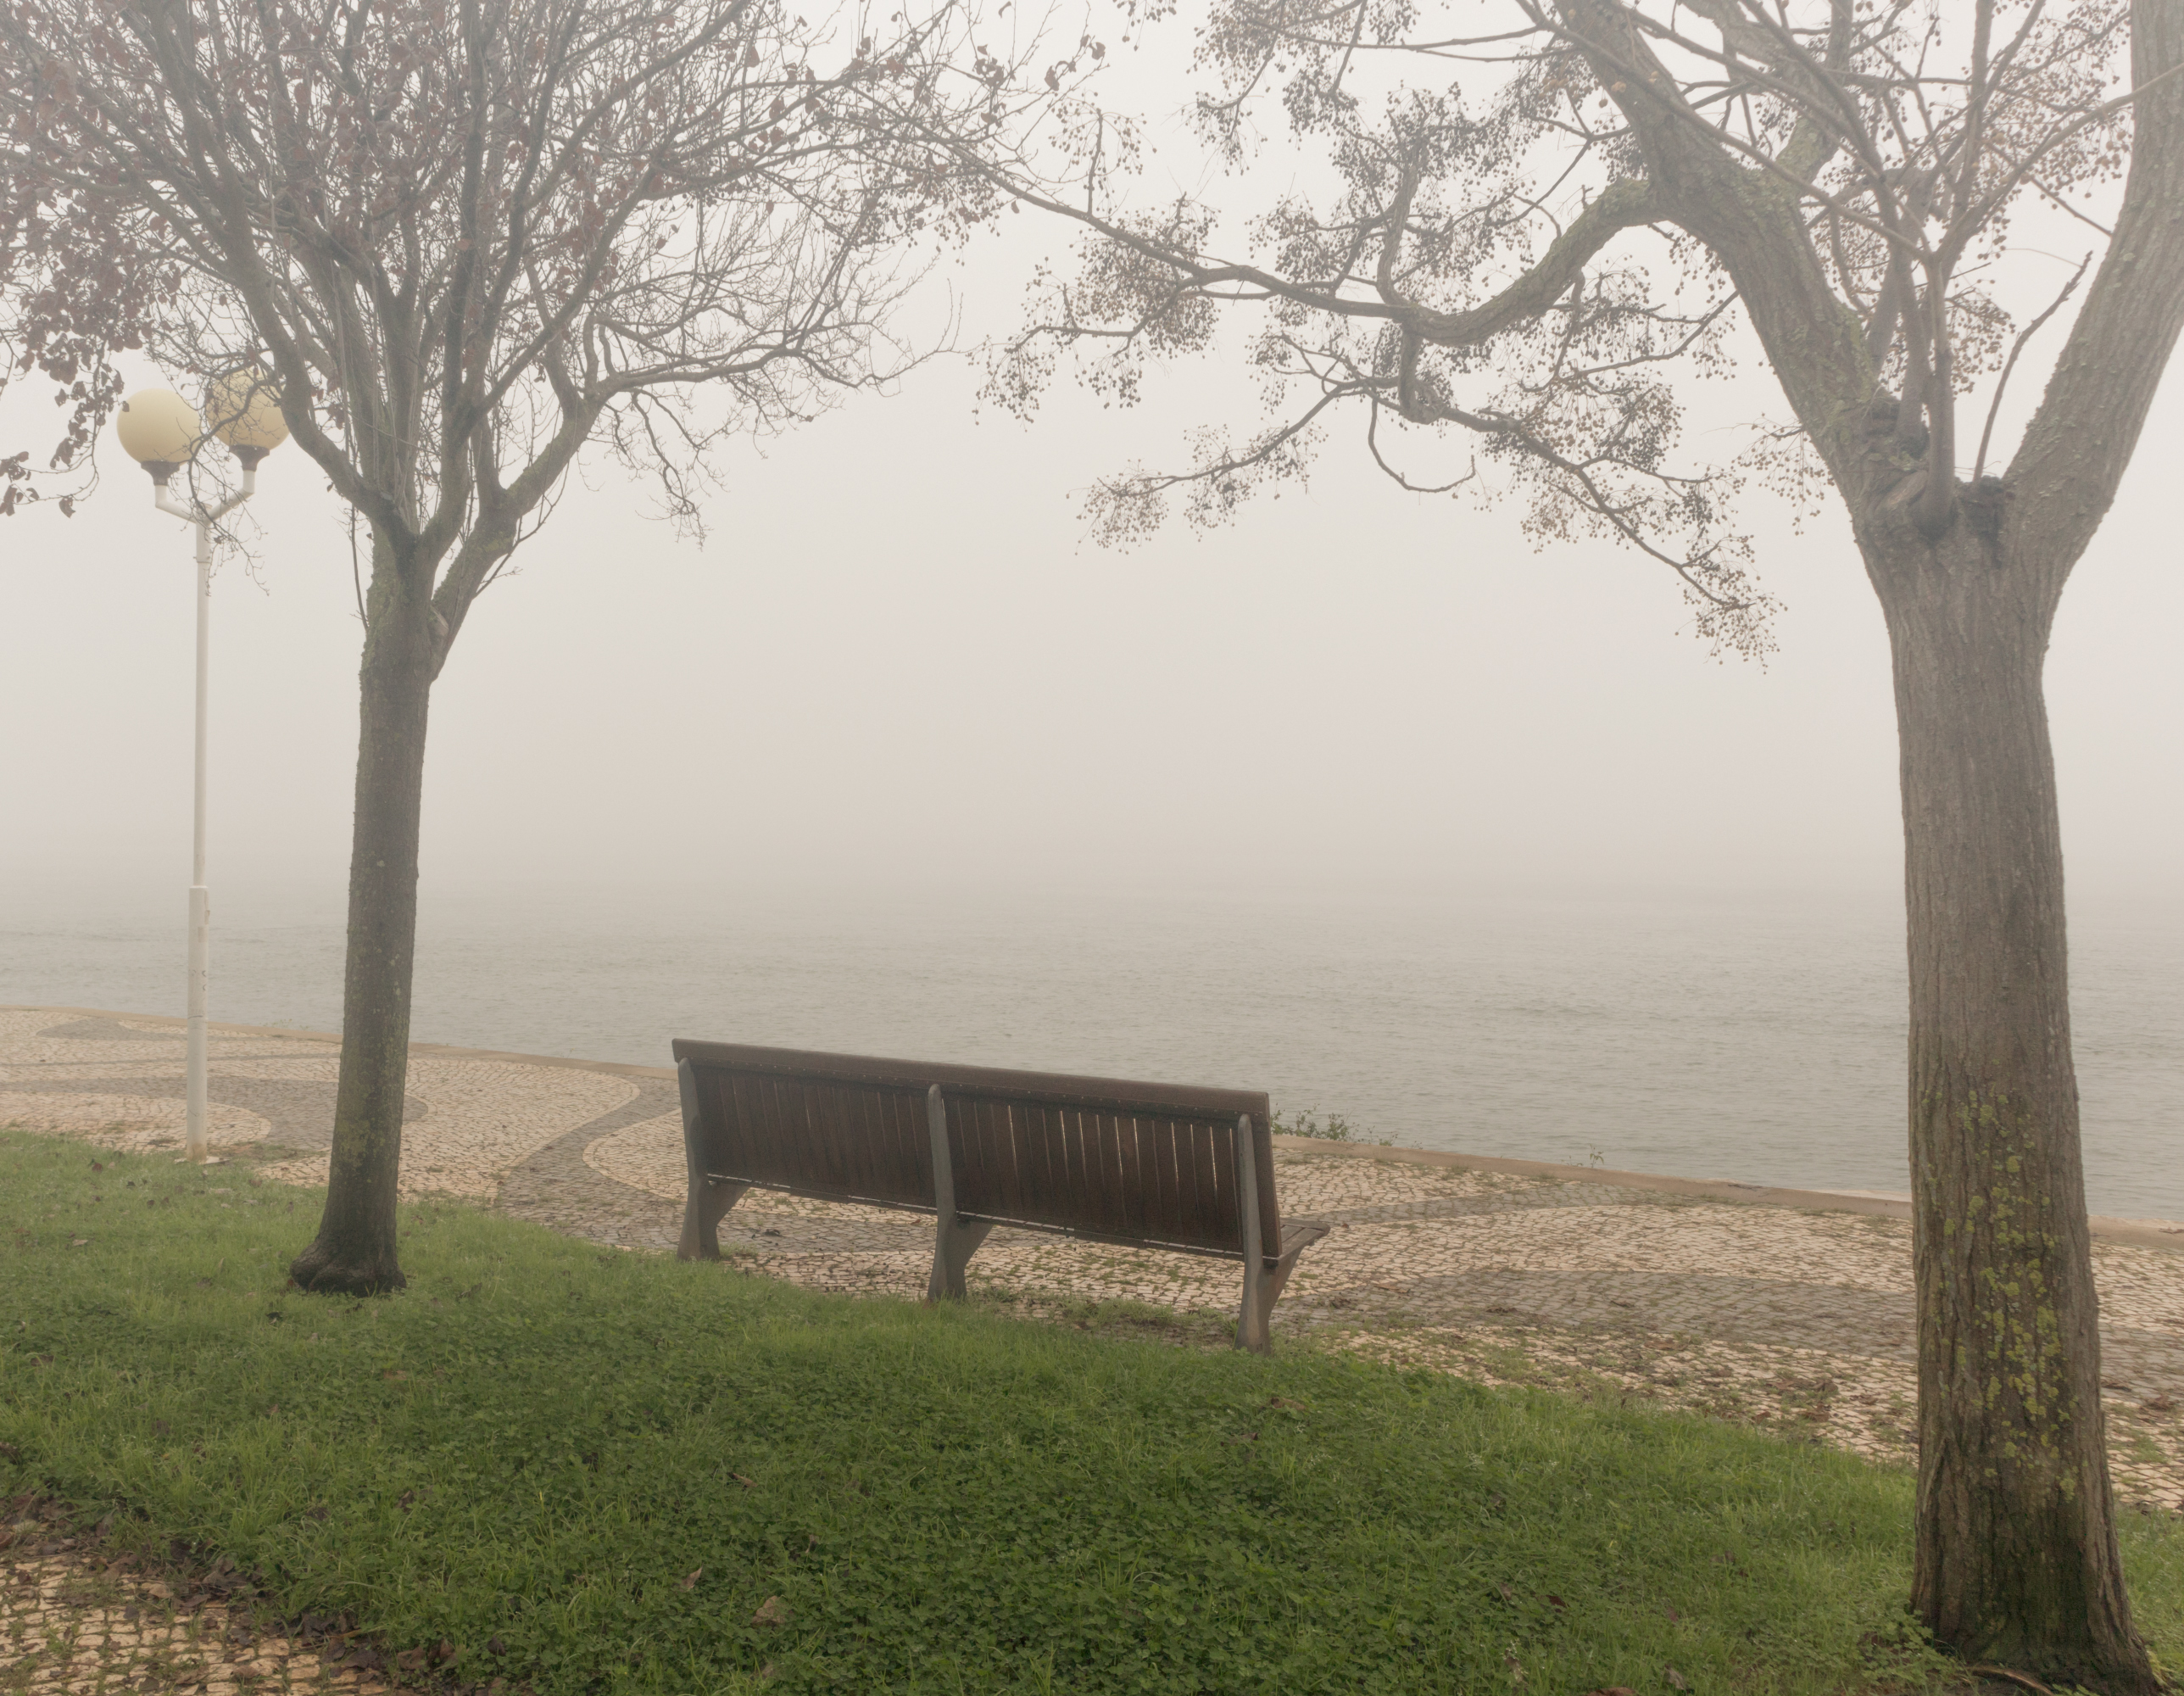
bench, loneliness, fog, plant, atmosphere, outdoor bench, sky, natural landscape, cloud, wood, tree, atmospheric phenomenon, land lot, sunlight, grey, trunk, grass, rural area, grassland, landscape, plain, horizon, twig, outdoor furniture, Tints and shades, grass family, hill, calm, lake, haze, winter, mist, field, hill station, wilderness, monochrome photography, stock photography, forest, pasture, monochrome, street furniture, wildlife, autumn, loch, ocean, lake district, road, frost, sea, reservoir, plantation